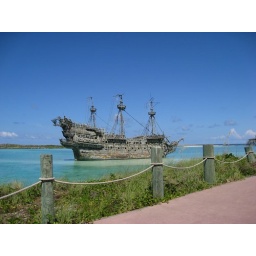
Pirate ship off in the water at Castaway Cay.